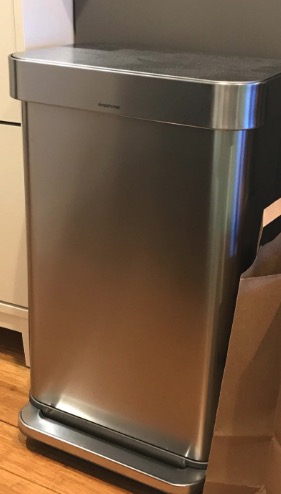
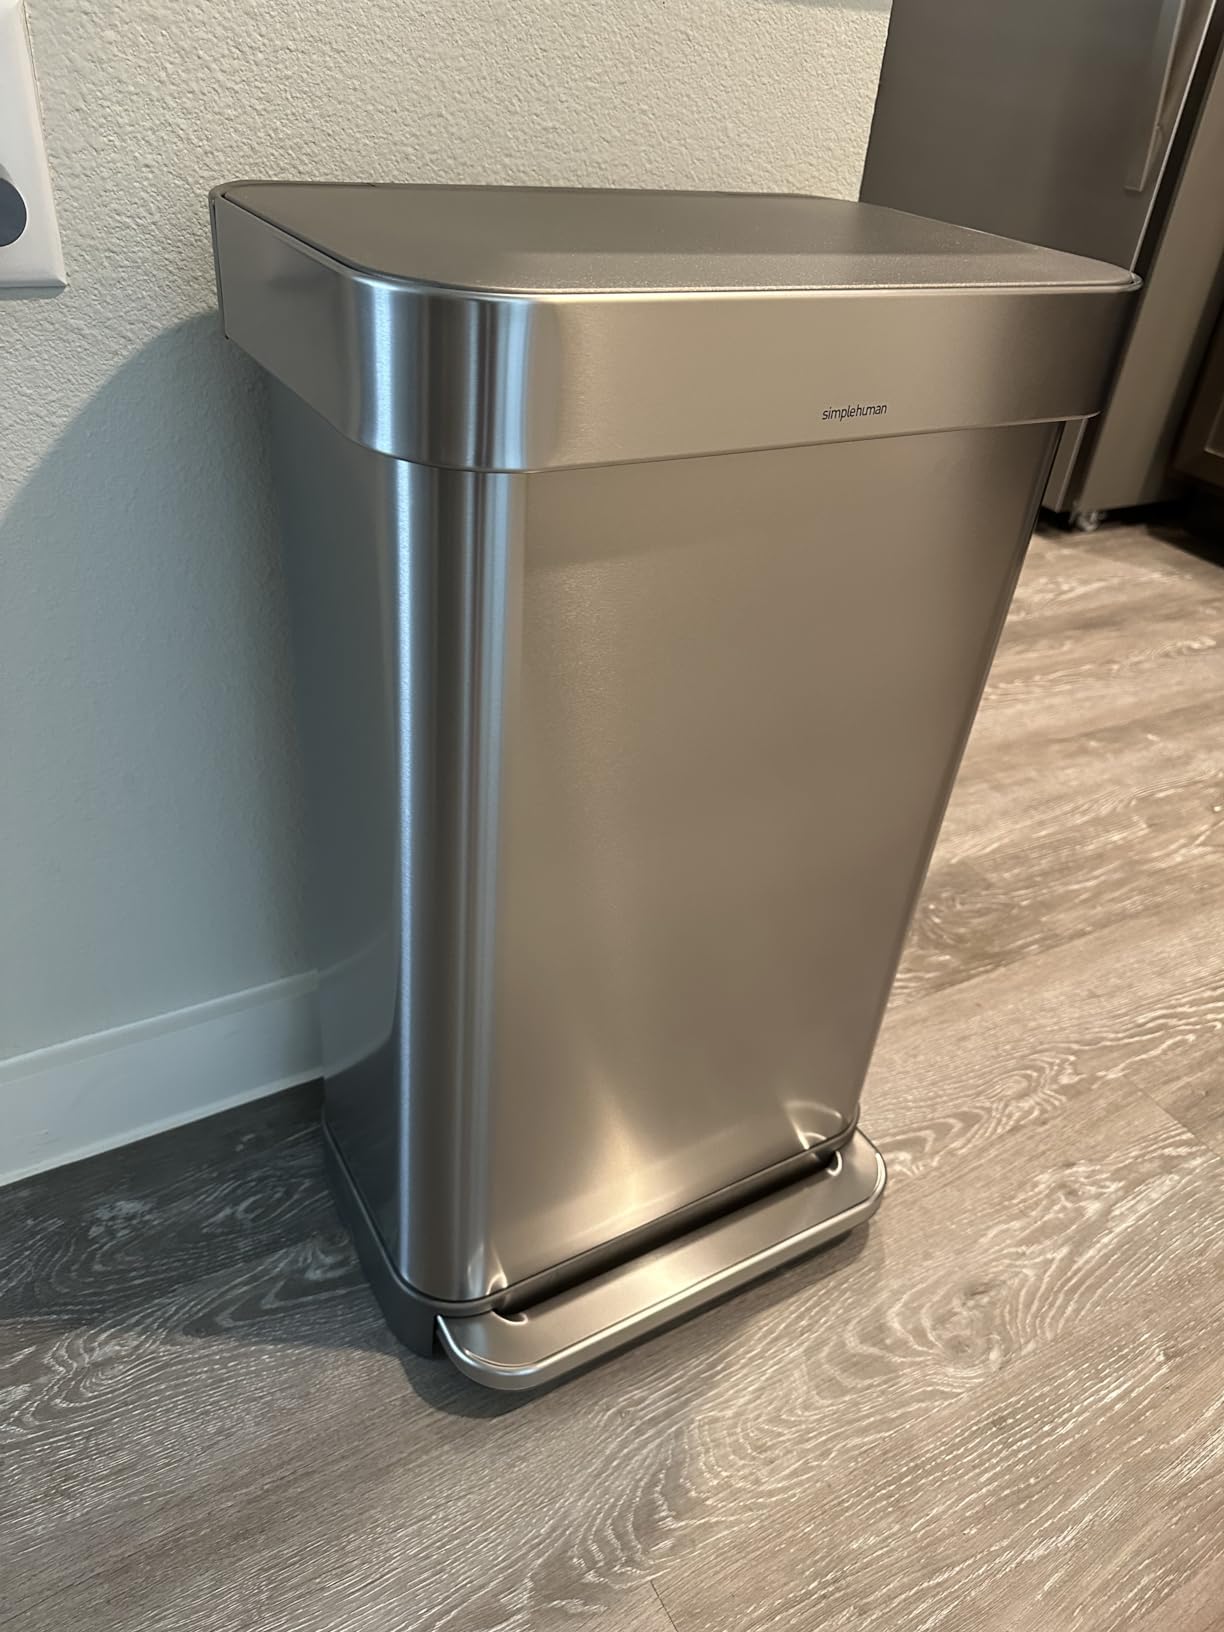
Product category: misc
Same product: yes